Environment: real
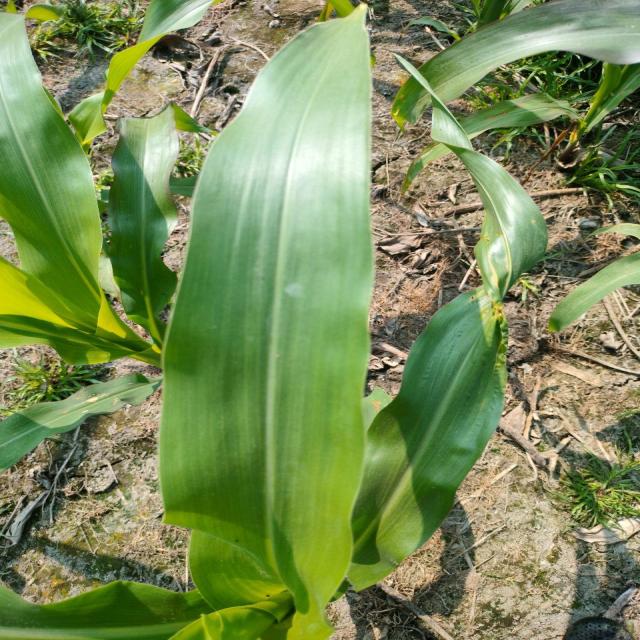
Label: healthy